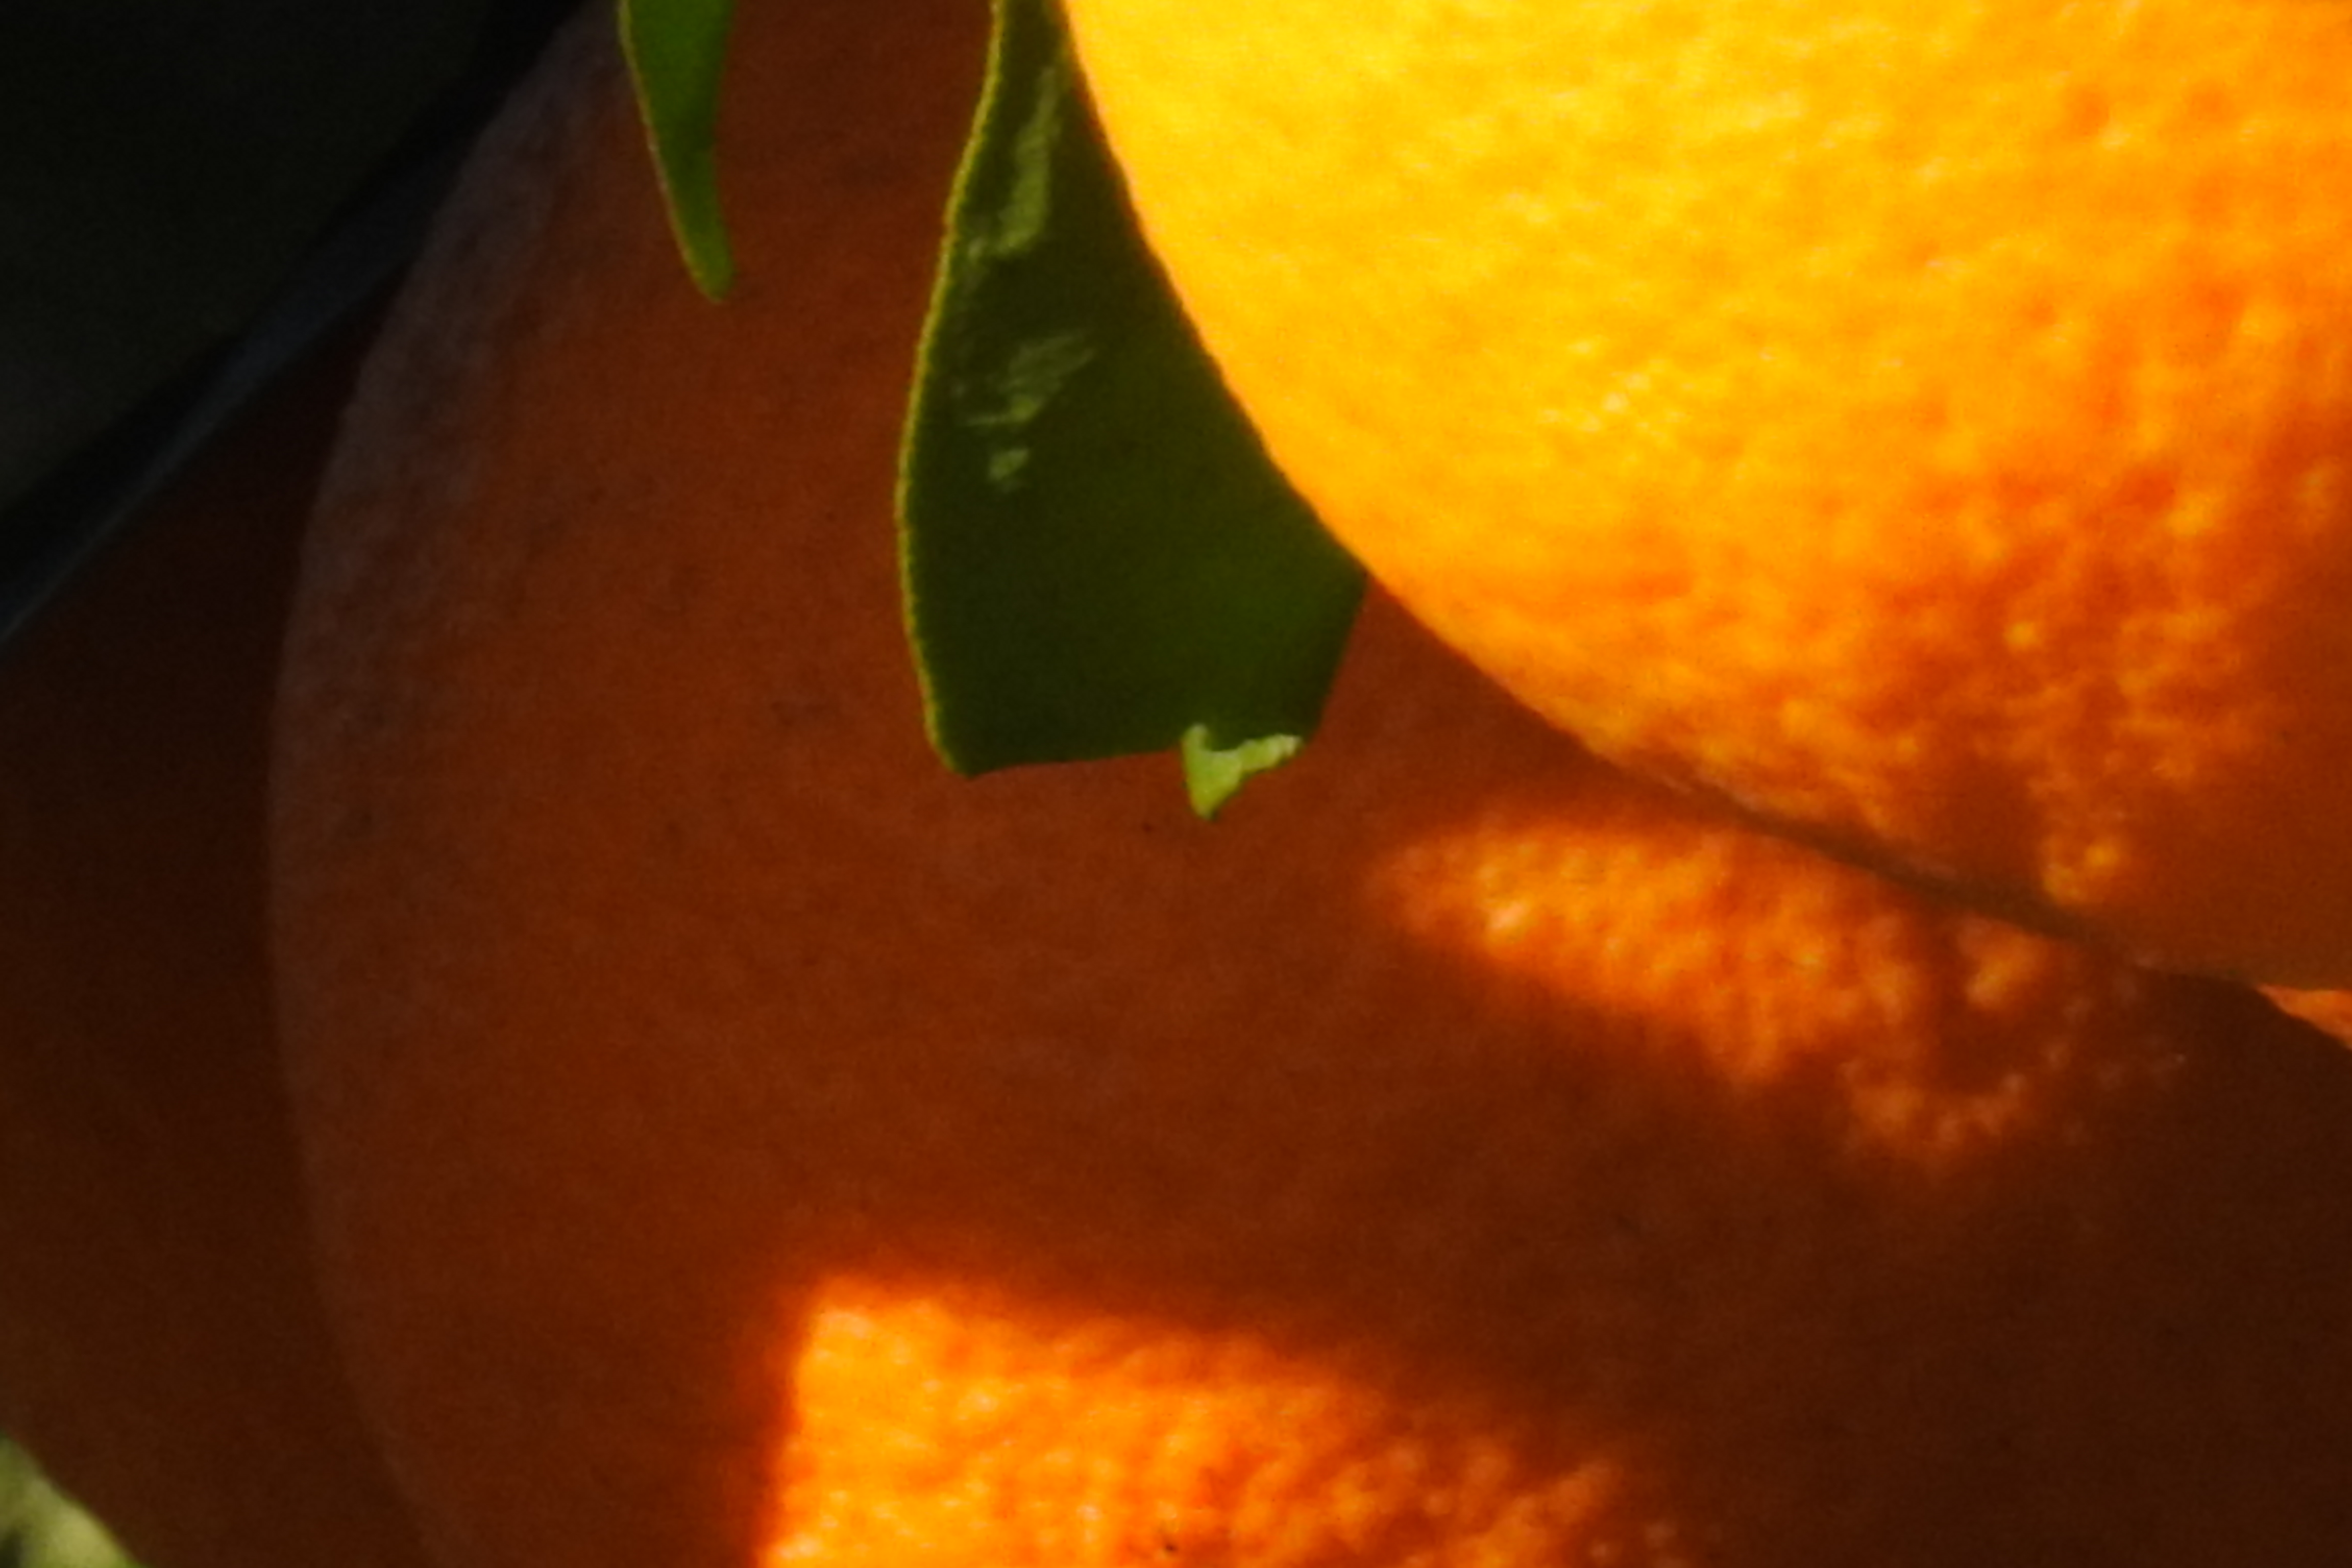
laranjas, orange, mandarin orange, citrus, fruit, tangelo, clementine, yellow, valencia orange, tangerine, plant, grapefruit, bitter orange, vegetarian food, close up, peel, pomelo, food, rangpur, citron, yuzu